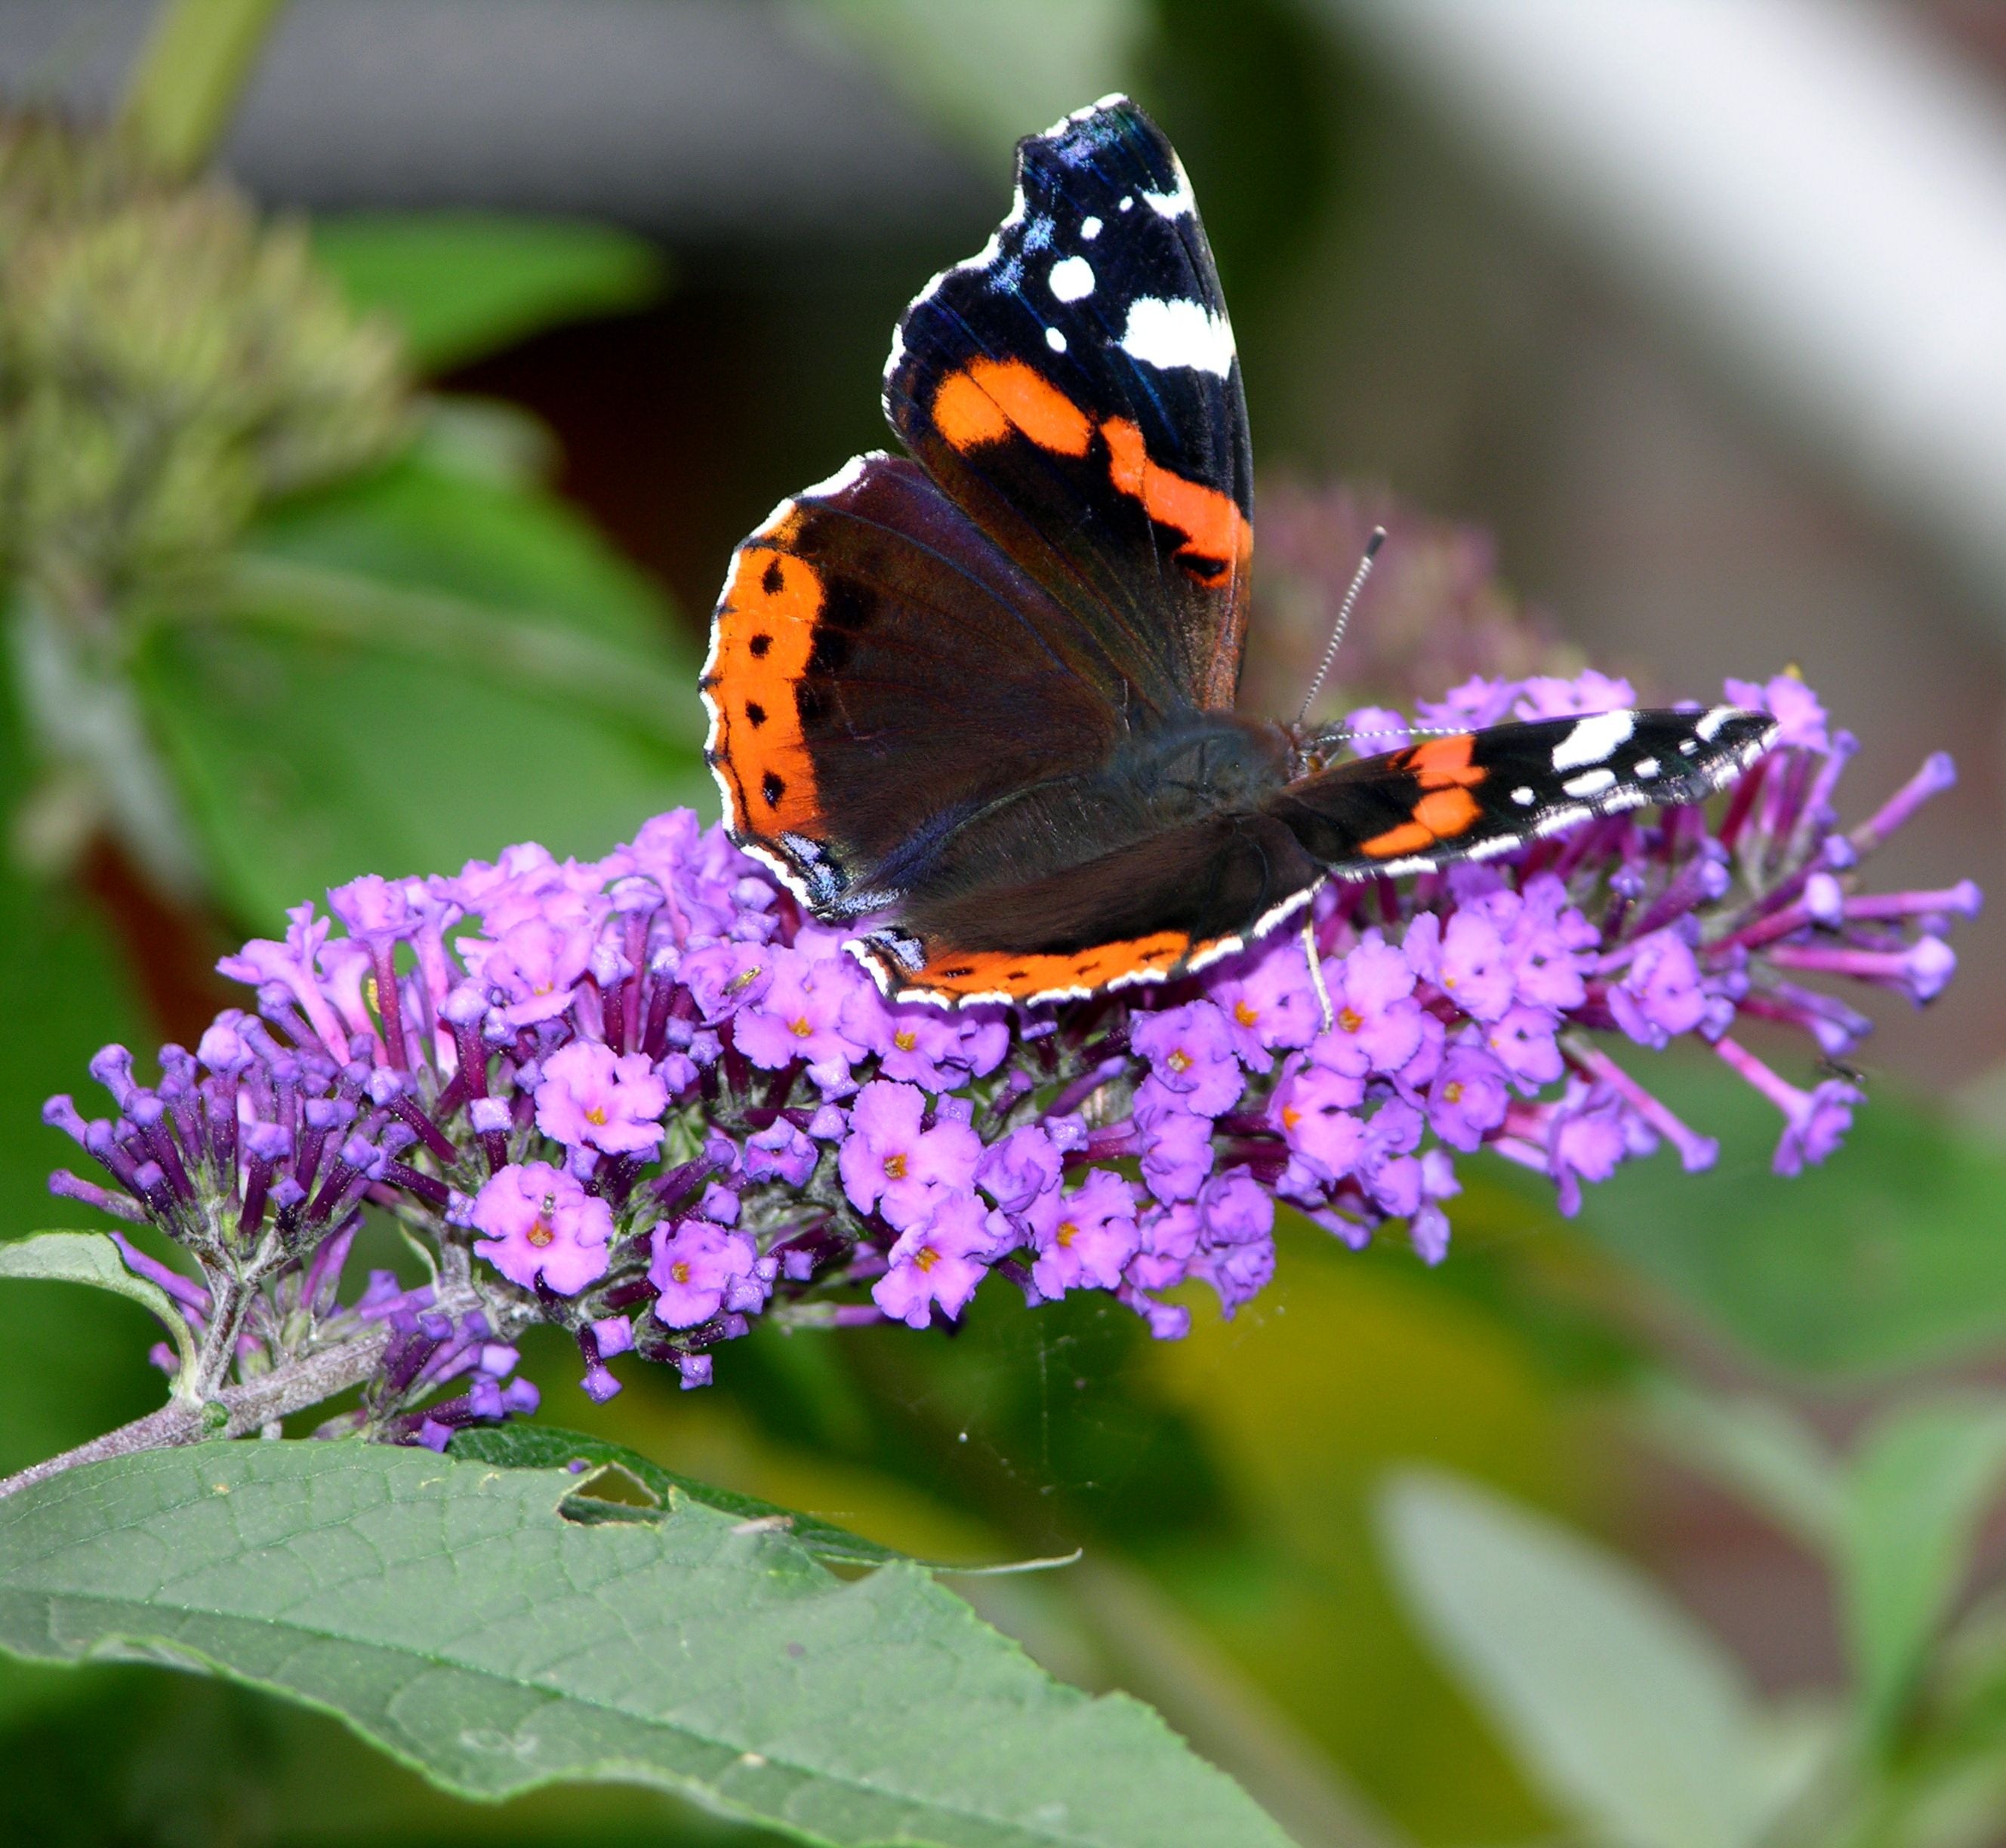
nature, plant, flower, insect, botany, butterfly, flora, fauna, invertebrate, close up, monarch butterfly, nectar, admiral, macro photography, arthropod, pollinator, moths and butterflies, lycaenid